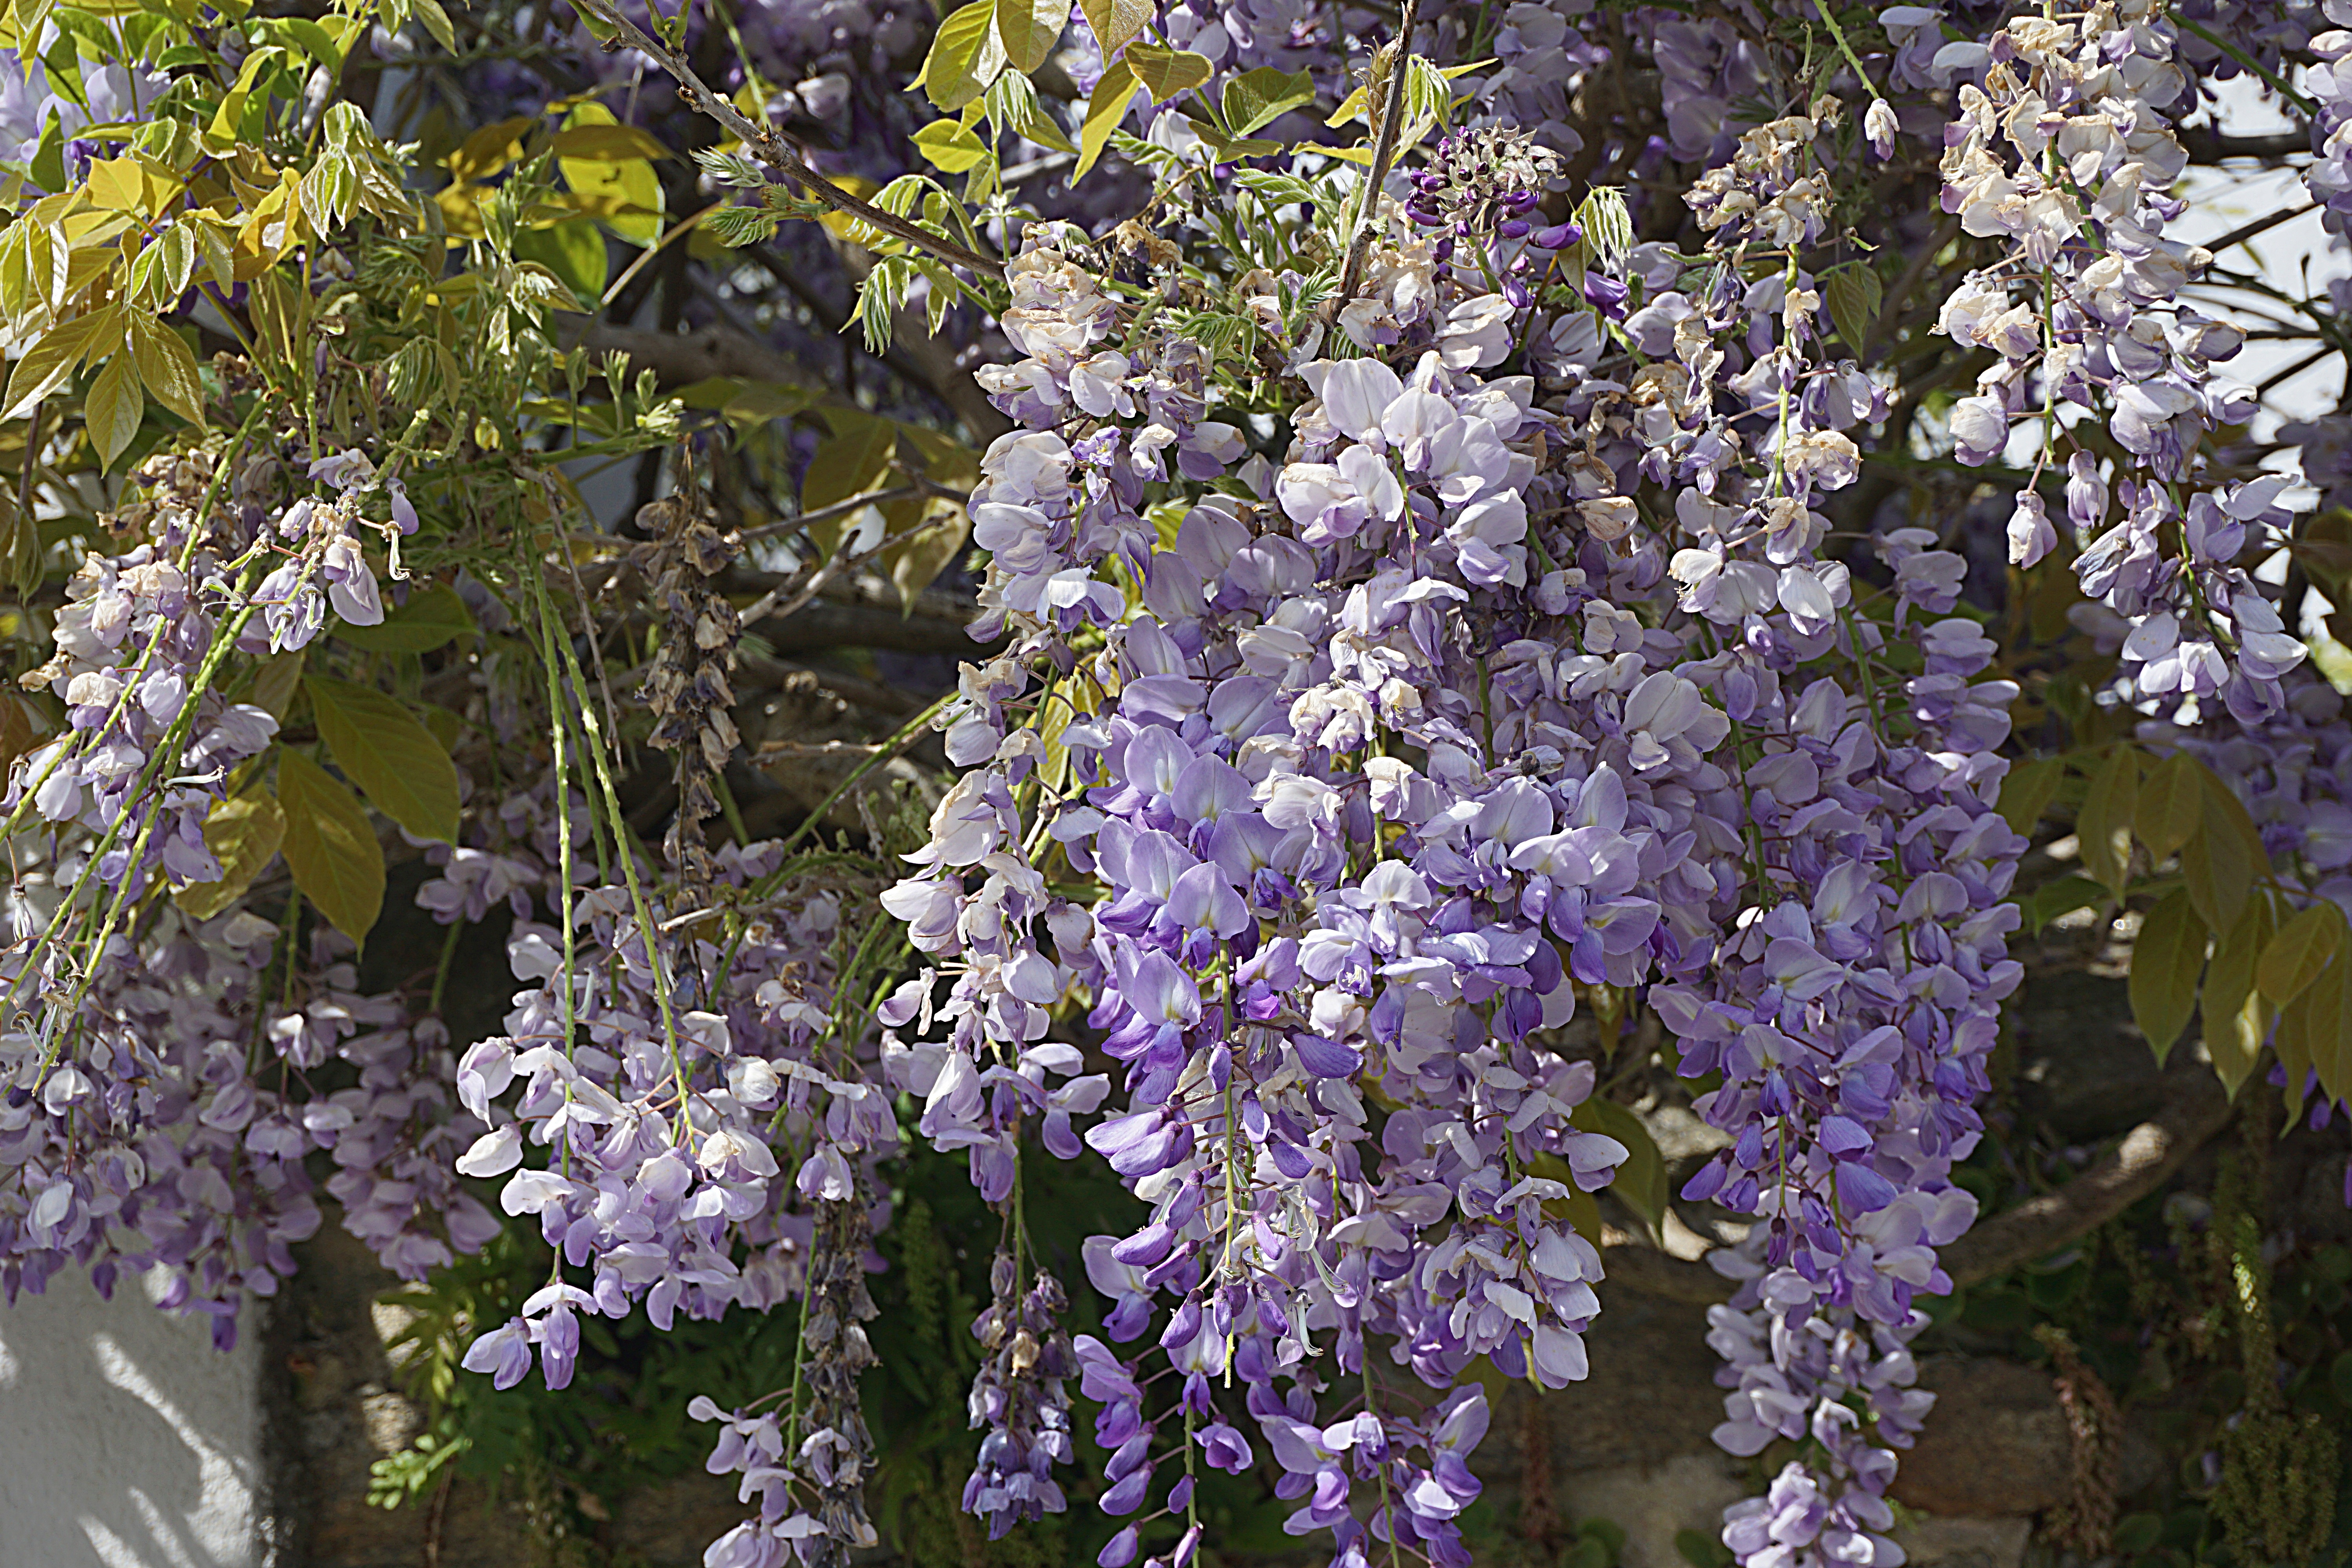
nature, branch, blossom, plant, flower, purple, spring, botany, blue, garden, flora, wildflower, flowers, shrub, lilac, flowering, wisteria, flowering plant, land plant